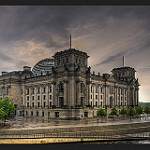
Scene: Outdoor